2015 Moscow Victory Day Parade

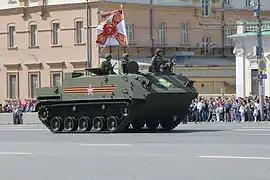
Russian Airborne BTR-MD "Rakushka"

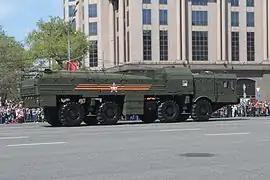
9K720 Iskander

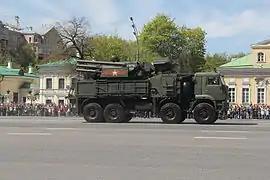
Pantsir-S1

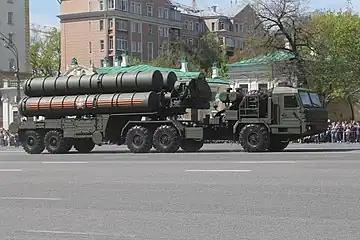
S-400 (missile)

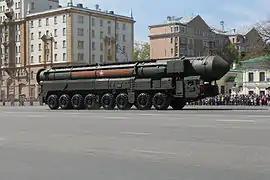
RS-24 Yars

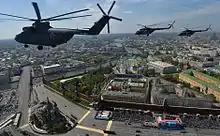
Mi-26 and two Mi-17s fly over the Red Square

Bold indicates first appearance, "italic" indicates multiple appearances, Bold and italic indicate returning appearance, all indicated unless otherwise noted.